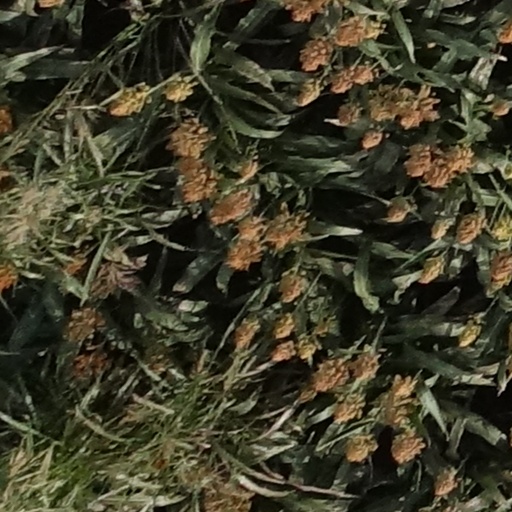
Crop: sorghum